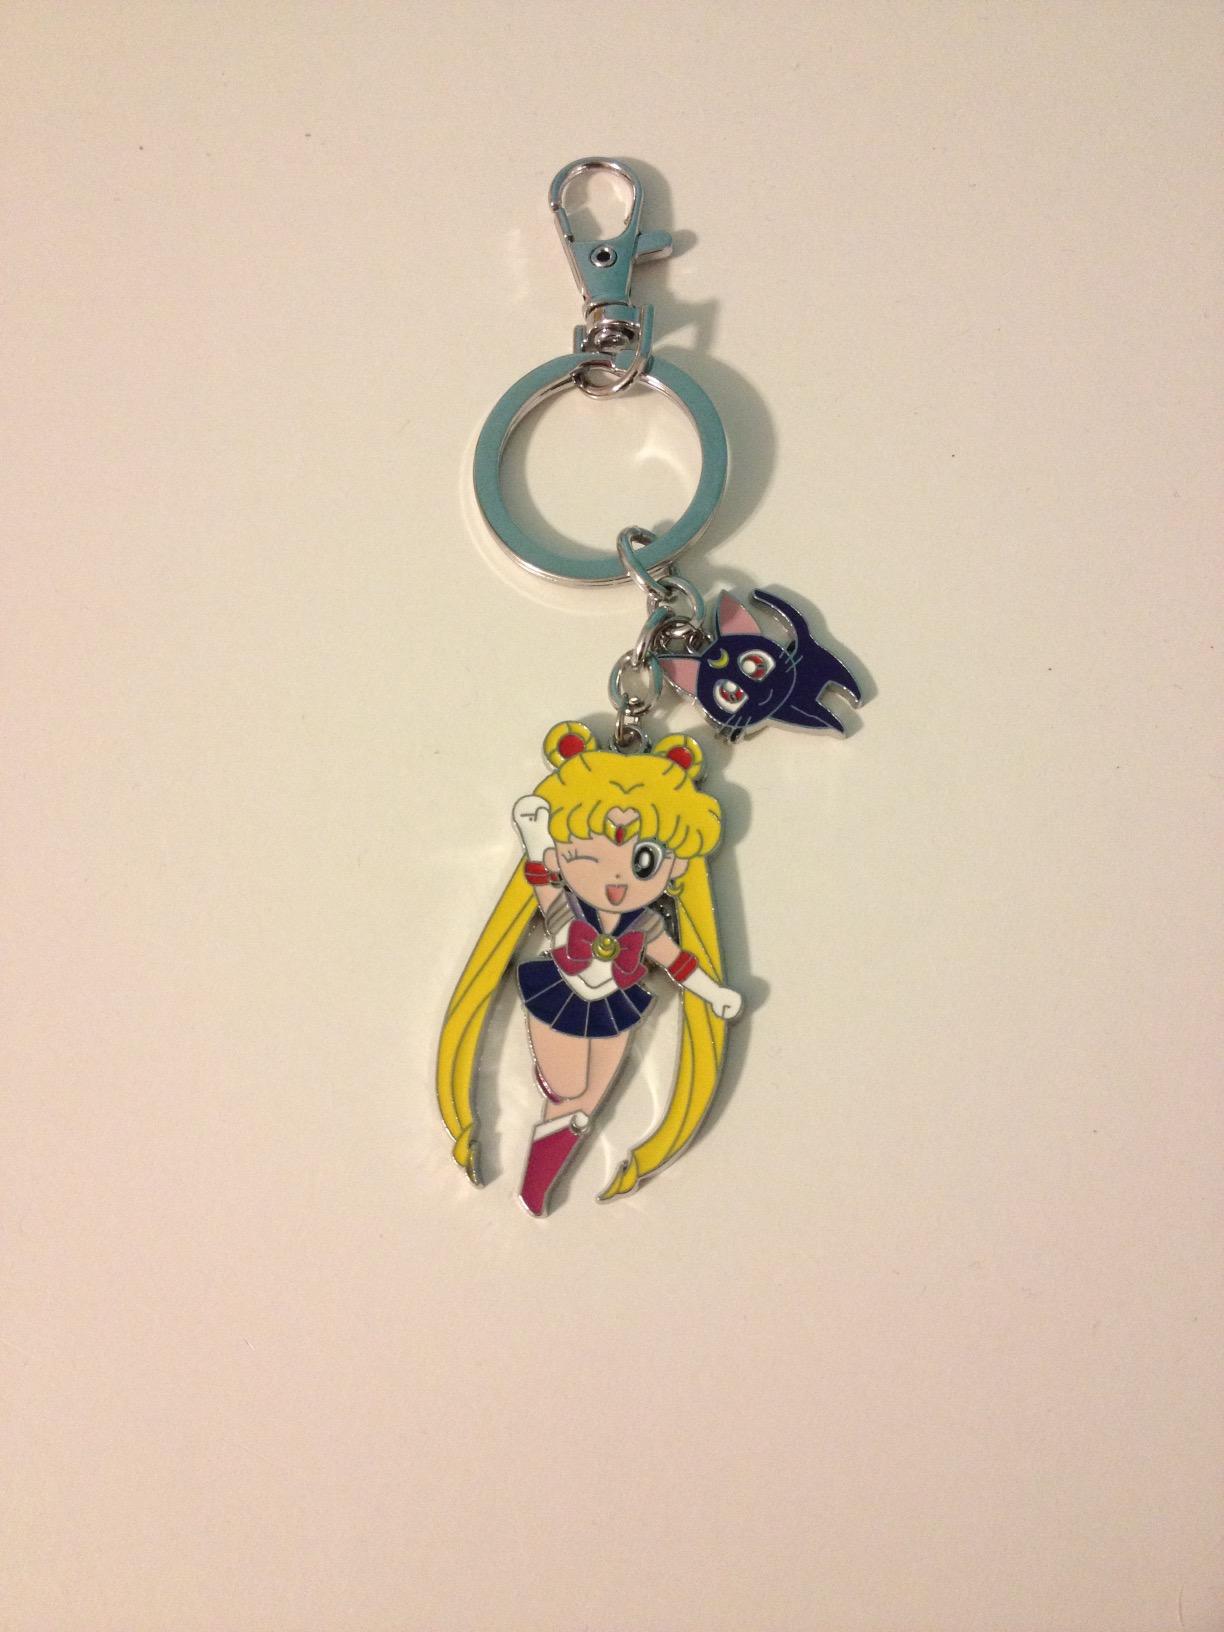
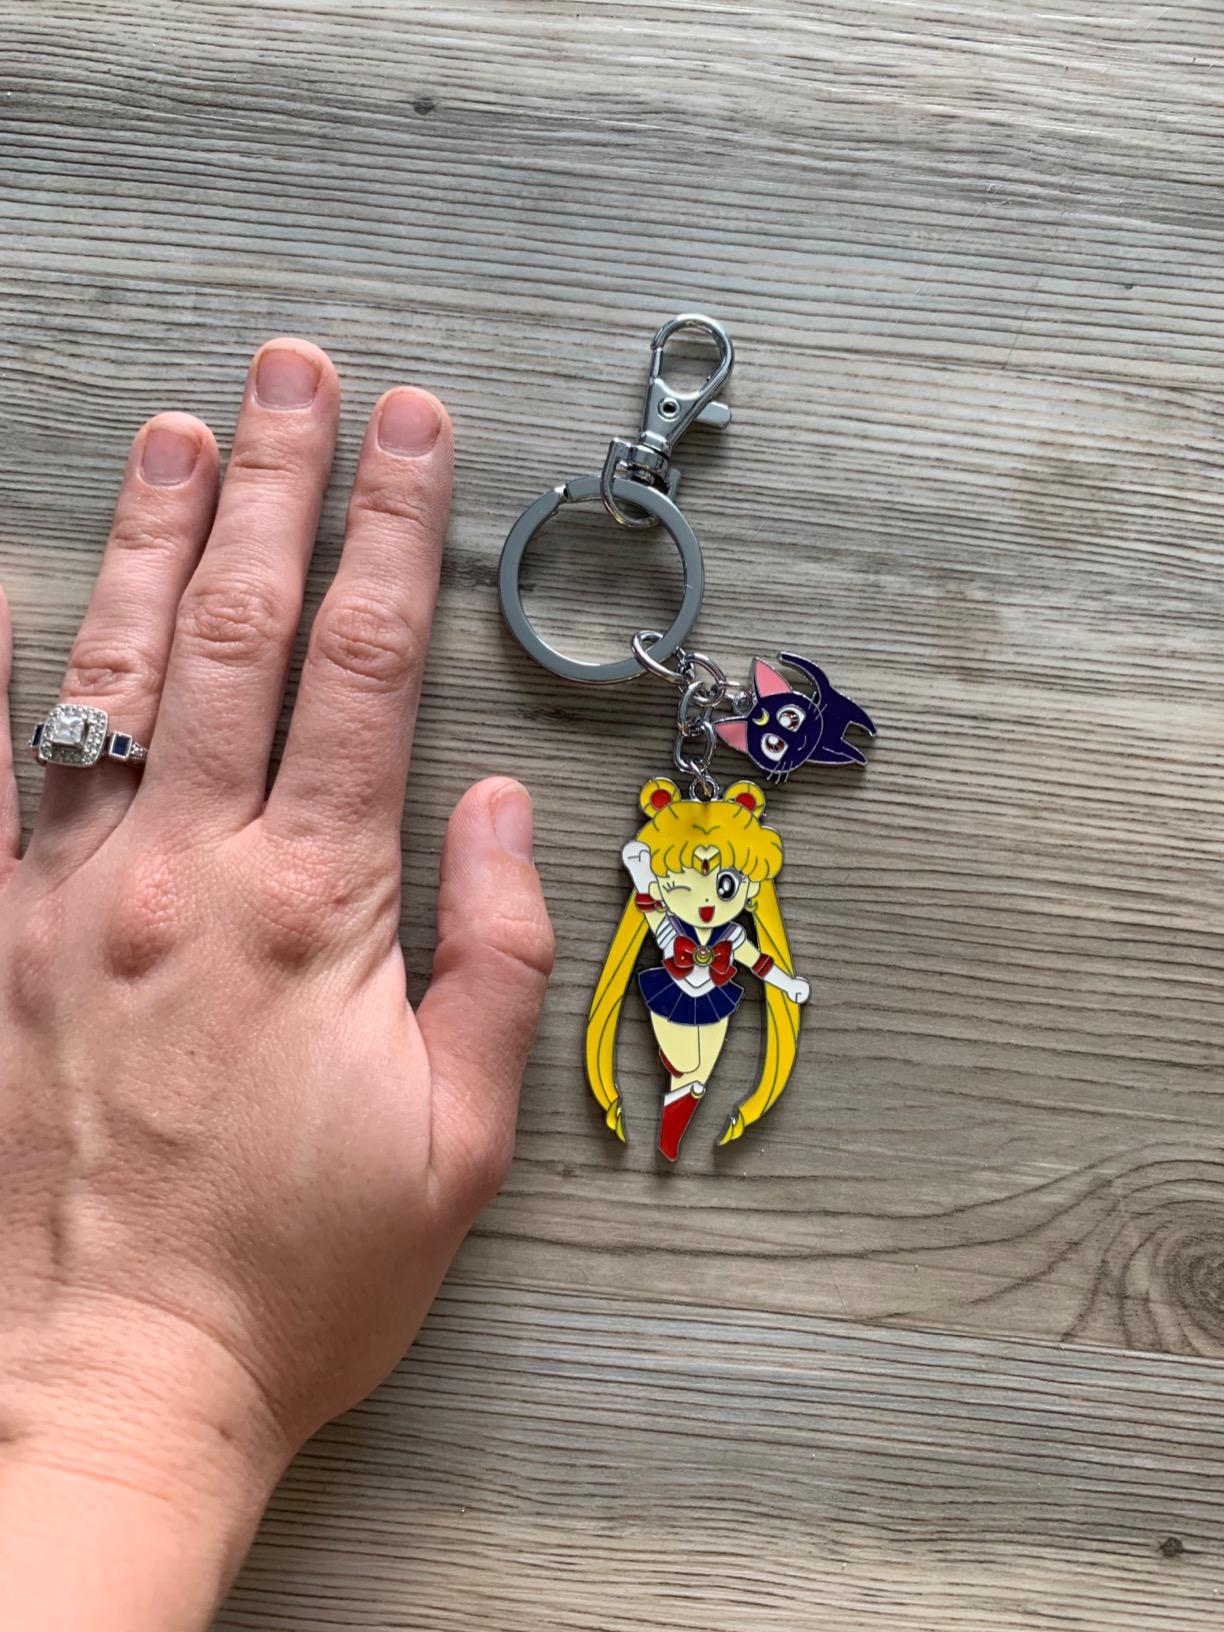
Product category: accessories_keychain
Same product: yes